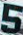
Number: 5